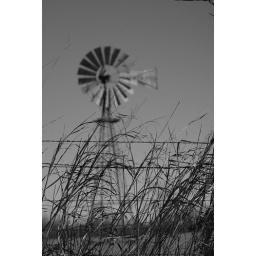
Windmill in black and white